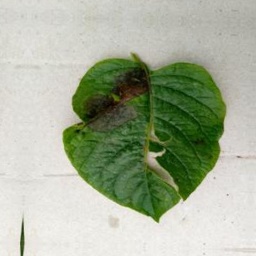
Etiqueta: Late Blight